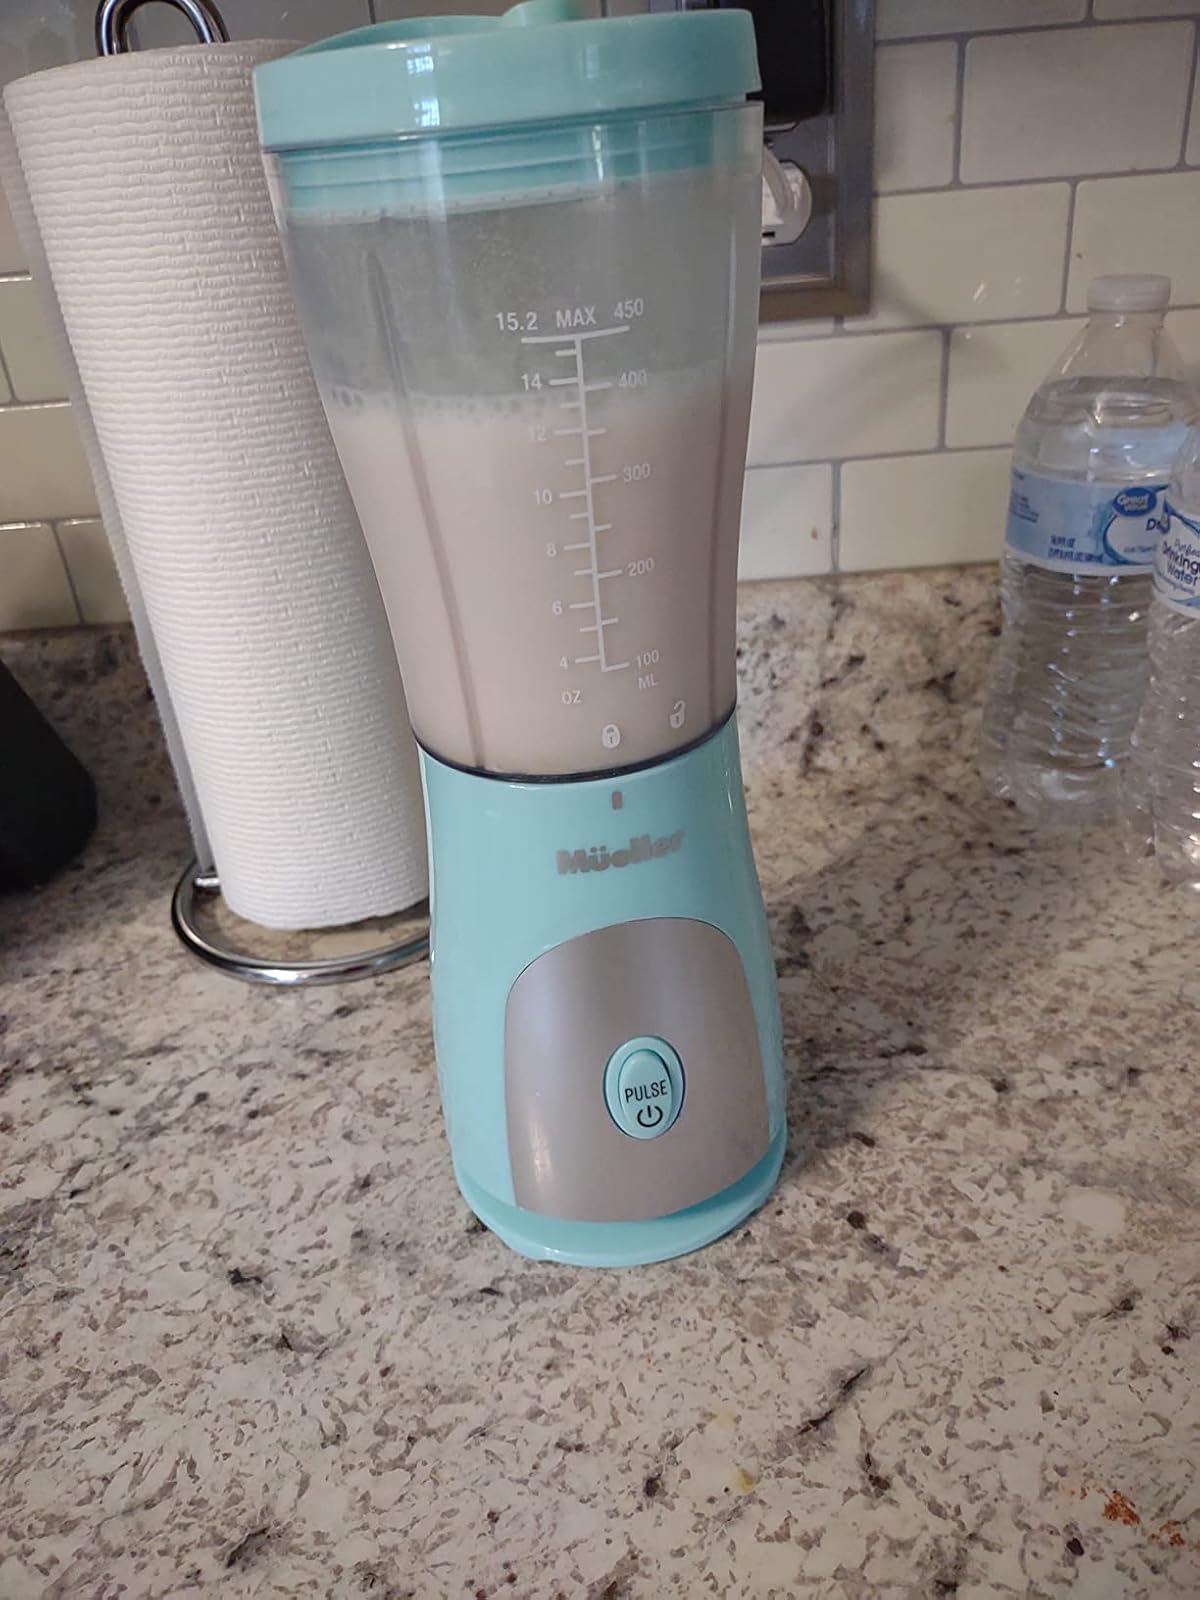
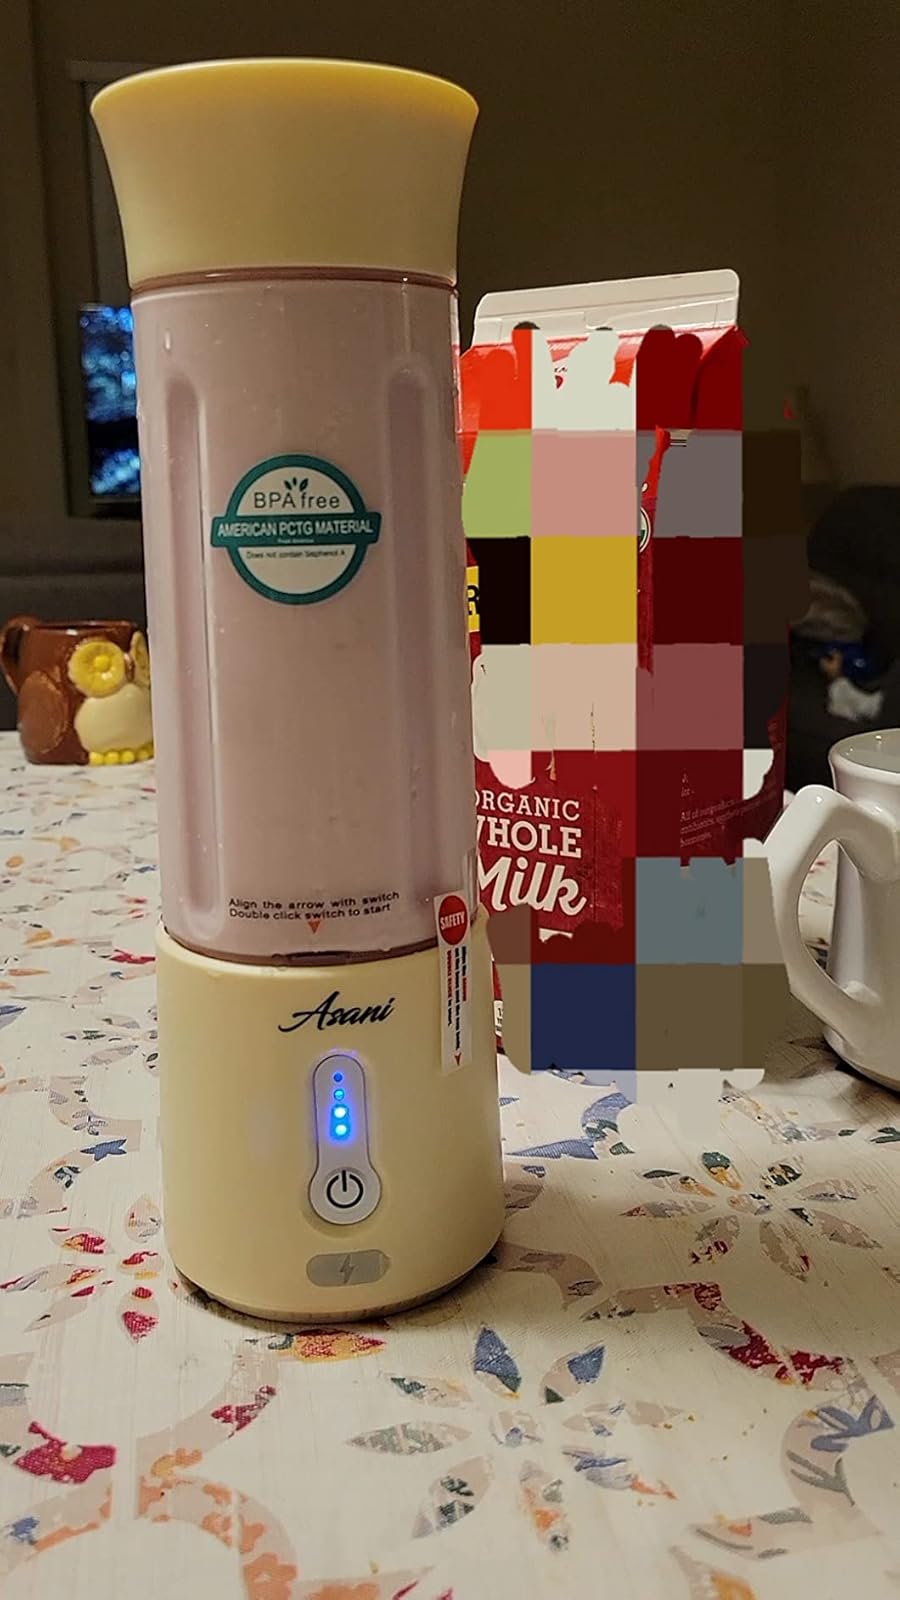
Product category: items_blender
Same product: no